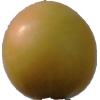
Label: cherry_wax